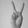
ASL letter: V